Leggings

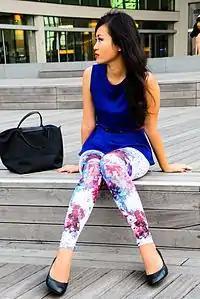
A woman wearing white leggings with a floral design

Leggings in various forms and under various names have been worn for warmth and protection by both men and women throughout the centuries. The separate hose worn by men in Europe from the 13th to 16th centuries (the Renaissance period) were a form of leggings, as are the trews of the Scottish Highlands. Separate leggings of buckskin leather were worn by some Native Americans.